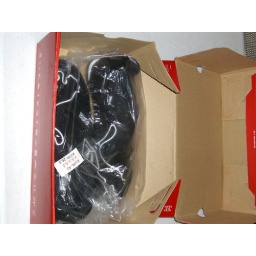
Black with white trimmings, ferrari edition running shoe in original packagingColor variation to Puma 1 exact same, just black with white